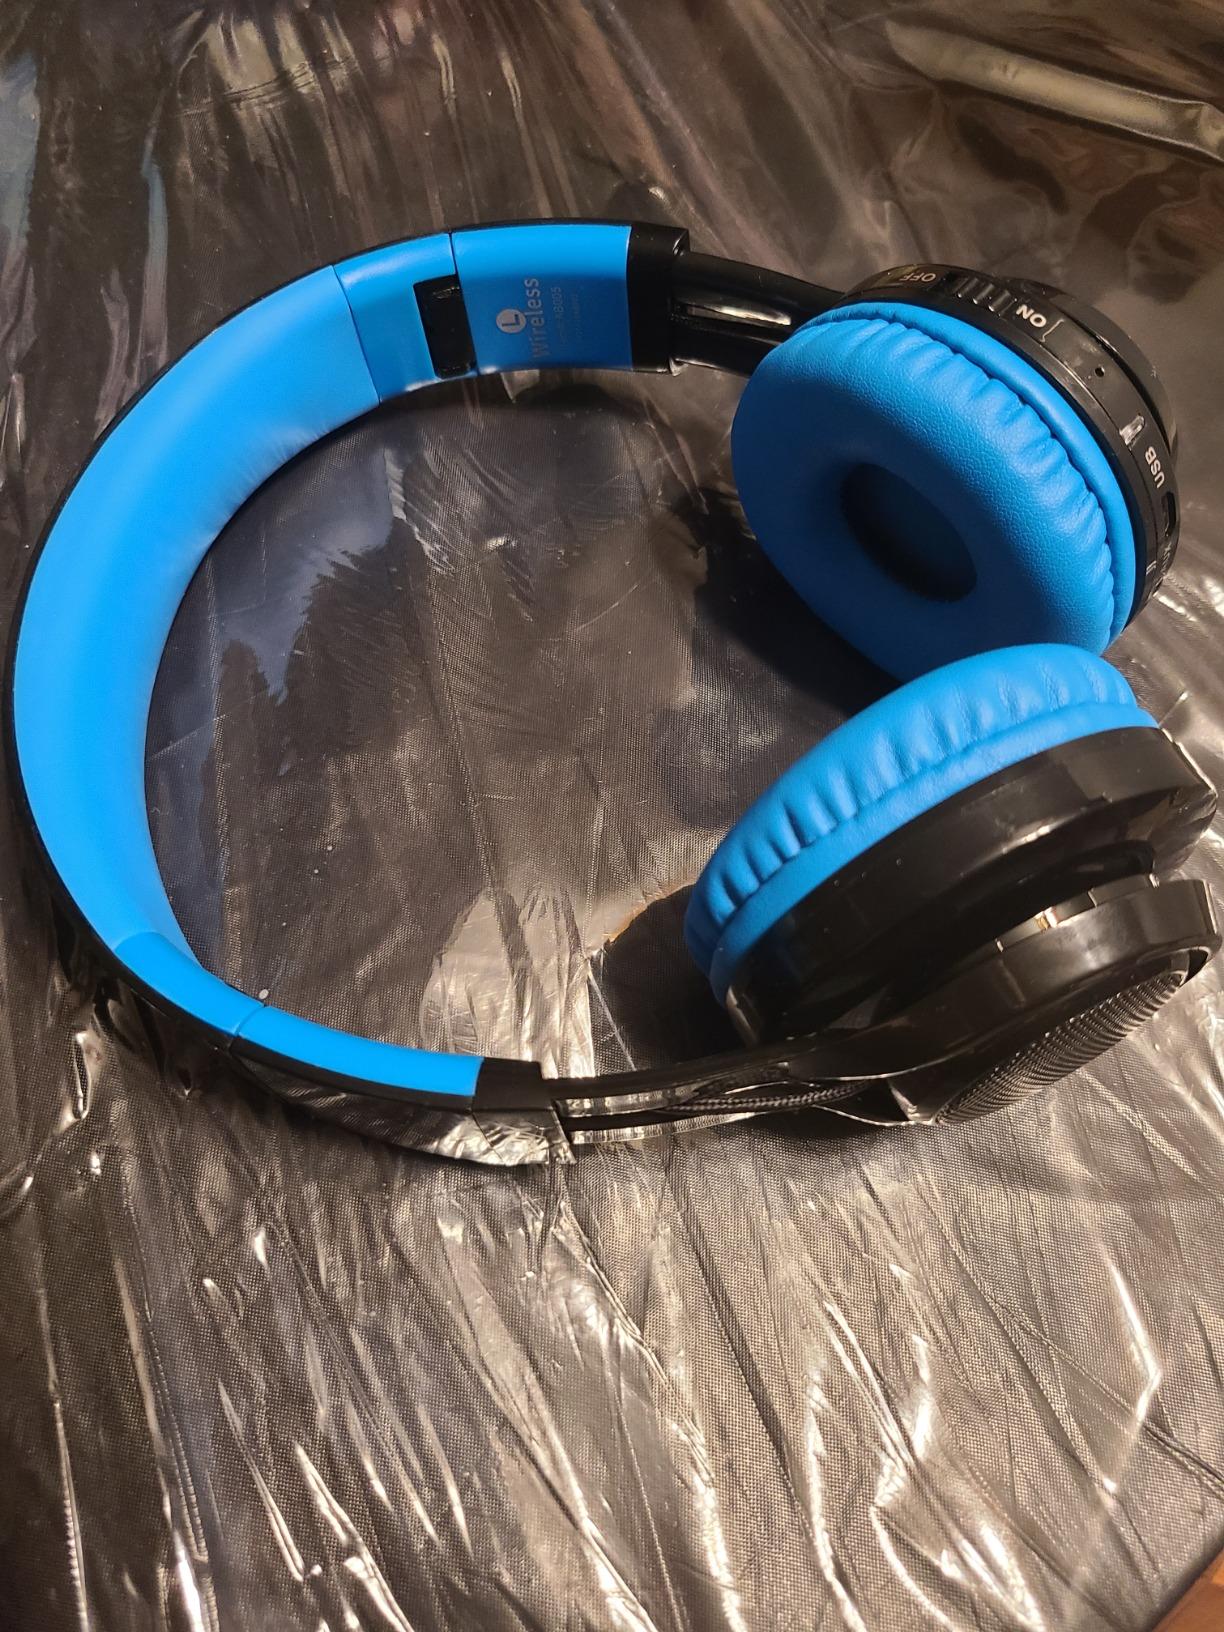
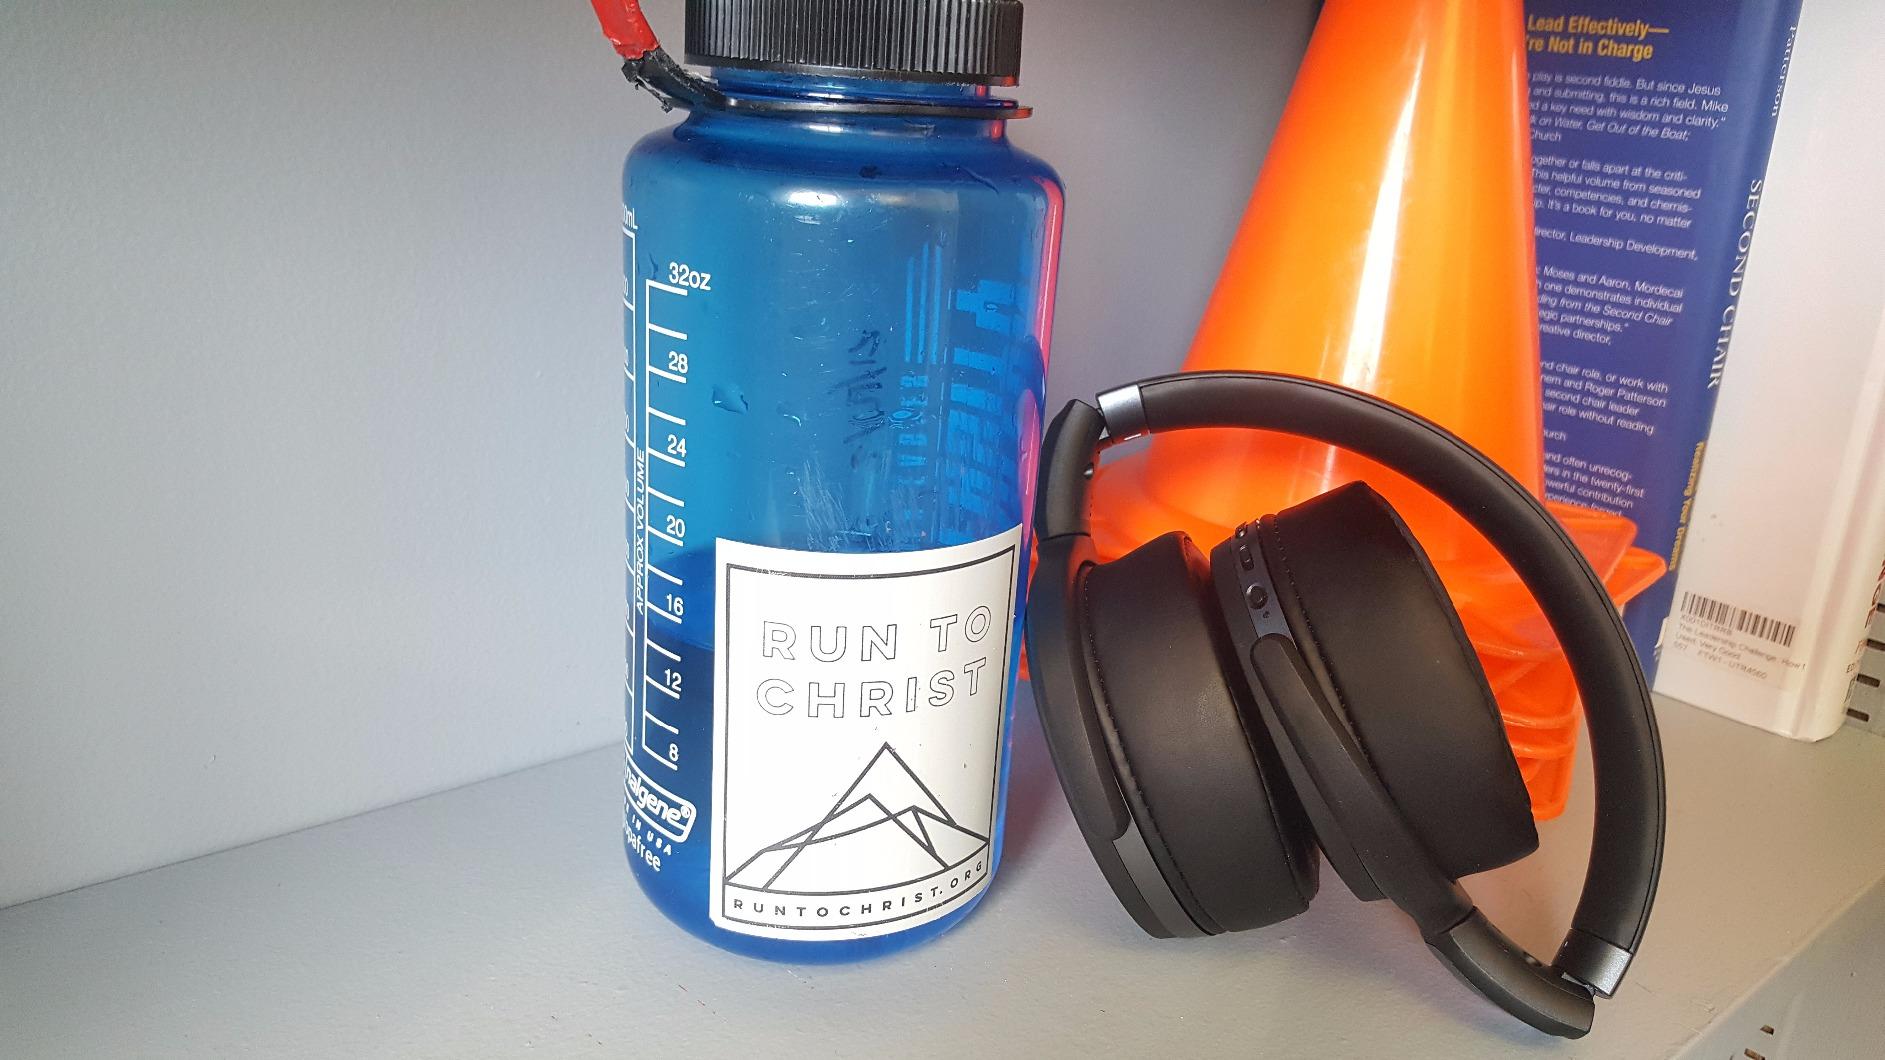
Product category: headphones
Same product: no